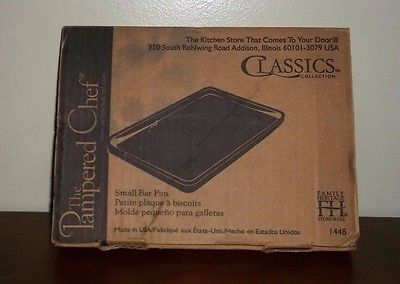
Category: toaster